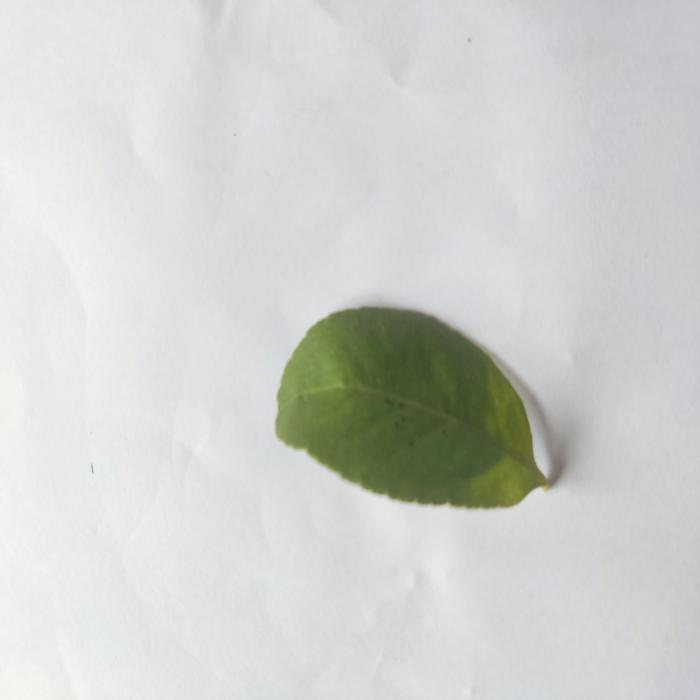
Crop: Lemon
Leaf condition: Citrus